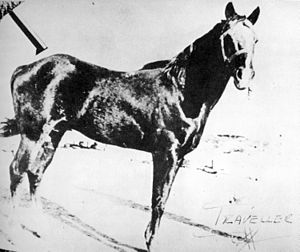
Quarter horse / Galleri
Hesteracen Quarter Horse er en amerikansk hesterace, der udmærker sig i at sprinte på korte distancer. Dens navn skyldes, at den er den hurtigste hesterace i distancen på en kvart mil. Den er stærk og udholdende, og er i mange år blevet brugt som kvæghest på de amerikanske ranches. I 2019 var der 2,7 millioner registrerede american quarter horses, hvilket gør racen til den mest udbredte i verden. I Danmark var der registreret 1285 quarter heste i 2019.